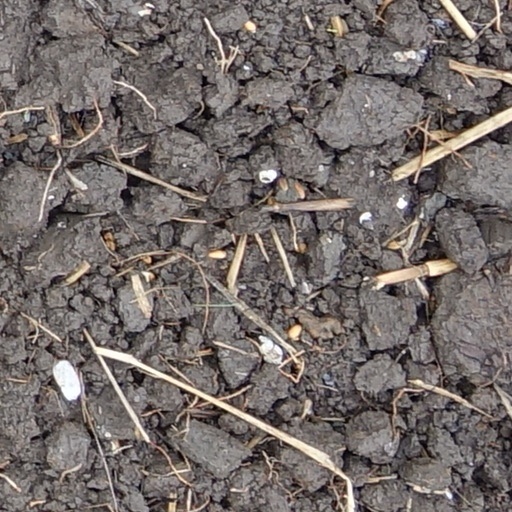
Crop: wheat